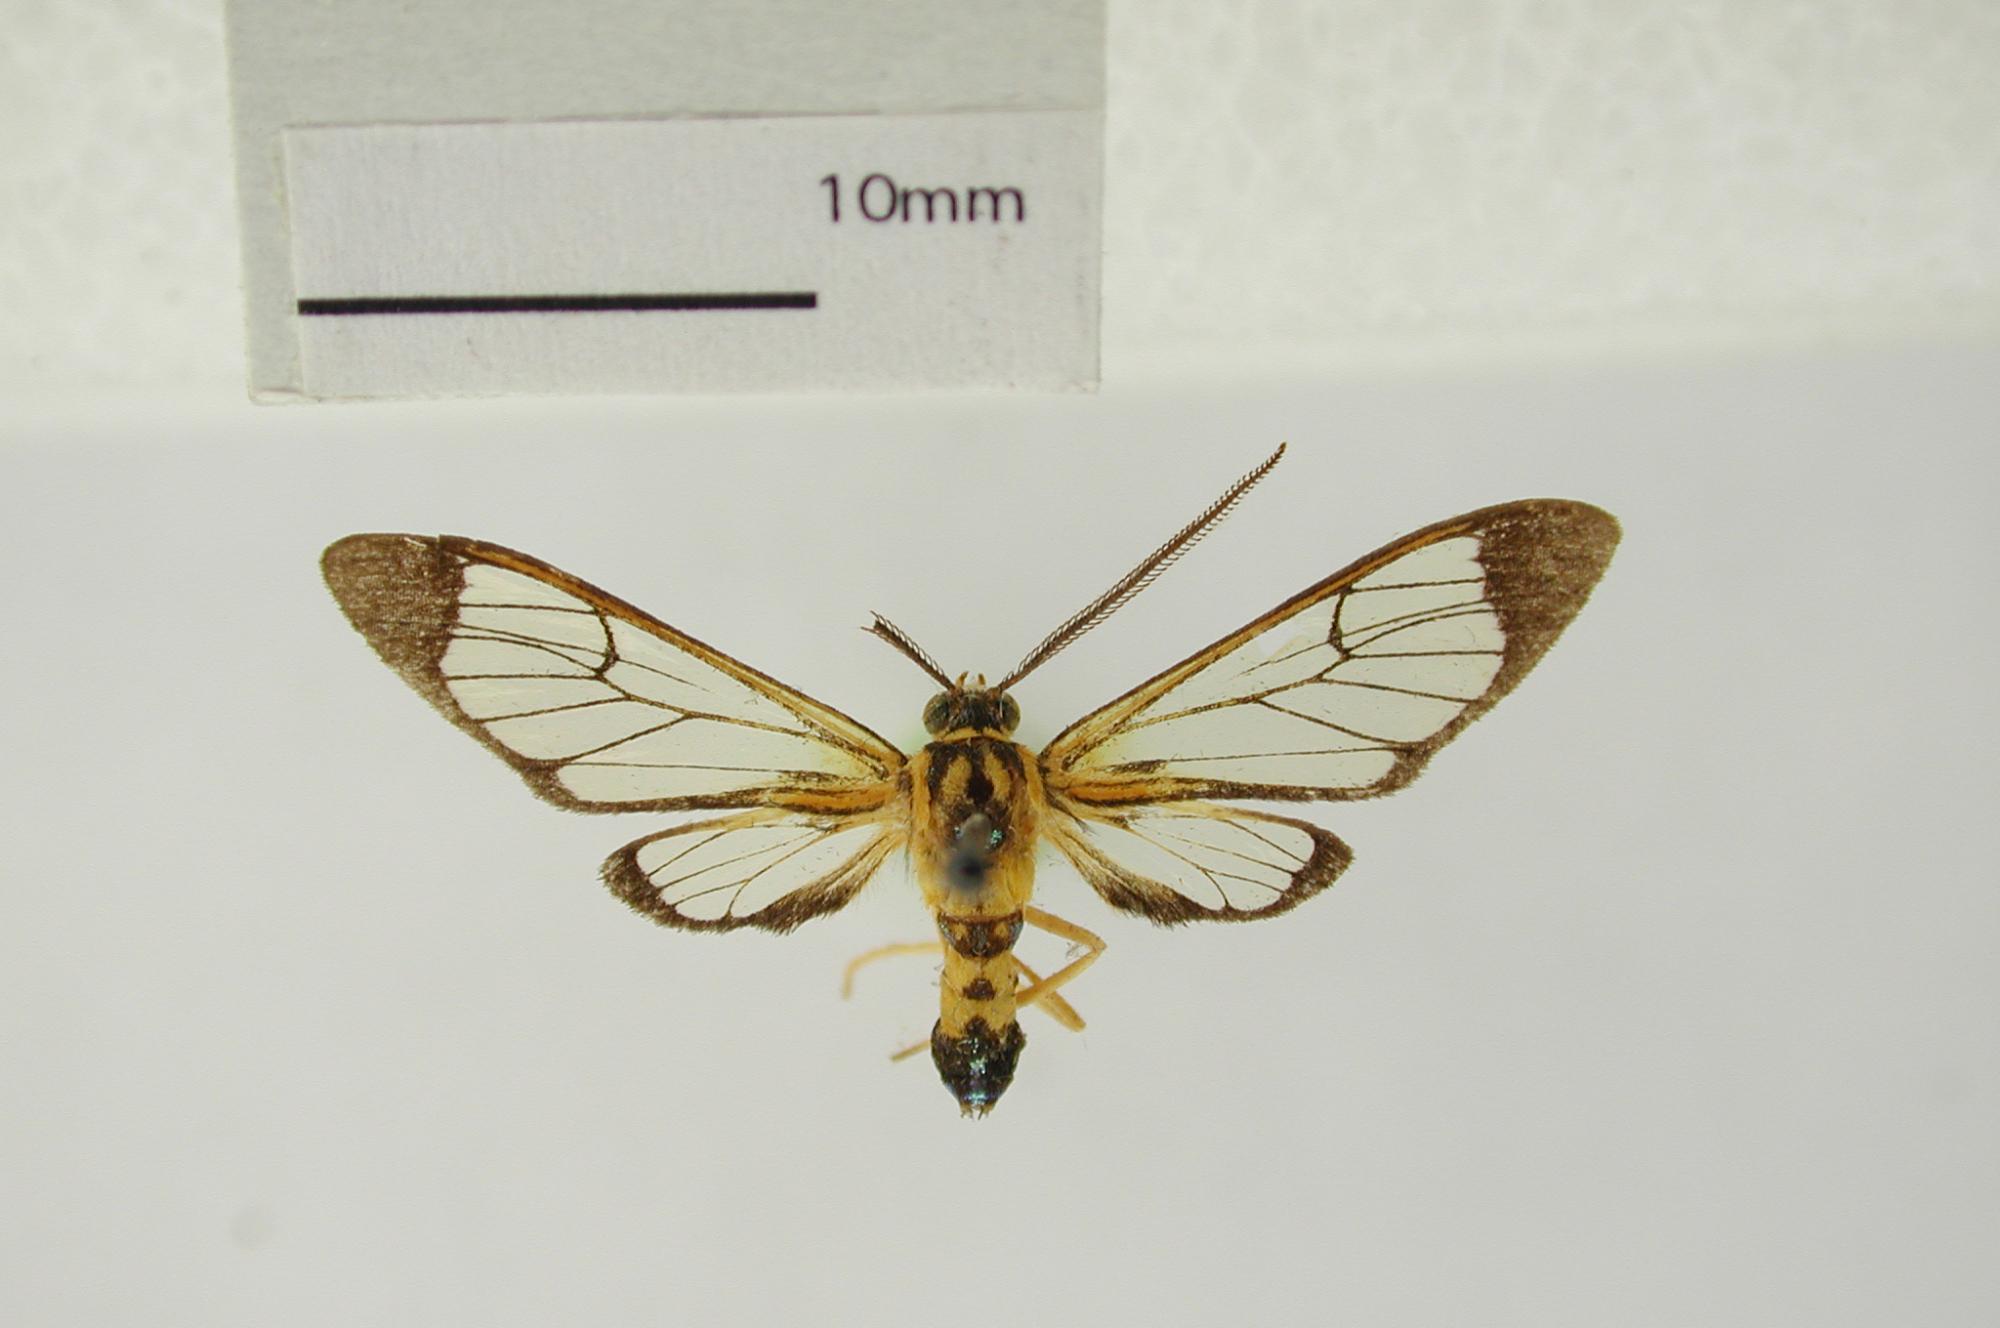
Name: Dycladia cingla
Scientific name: Dycladia cingla Schaus, 1894
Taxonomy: Animalia, Arthropoda, Insecta, Lepidoptera, Arctiidae
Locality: Aroa, Yaracuy, Venezuela